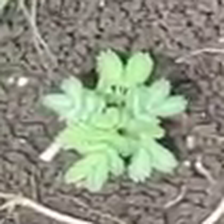
Weed species: Dwarf_cassia_(Chamaecrista pumila)